Nordre Ål Church

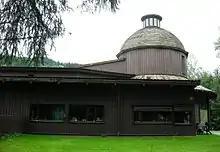
View of the church

Nordre Ål Church is a parish church of the Church of Norway in Lillehammer Municipality in Innlandet county, Norway. It is located in the town of Lillehammer. It is the church for the Nordre Ål parish which is part of the Sør-Gudbrandsdal prosti (deanery) in the Diocese of Hamar. The brown, concrete and wood church was built in a fan-shaped design in 1994 using plans drawn up by the architect Willy Sveen. The church seats about 550 people.